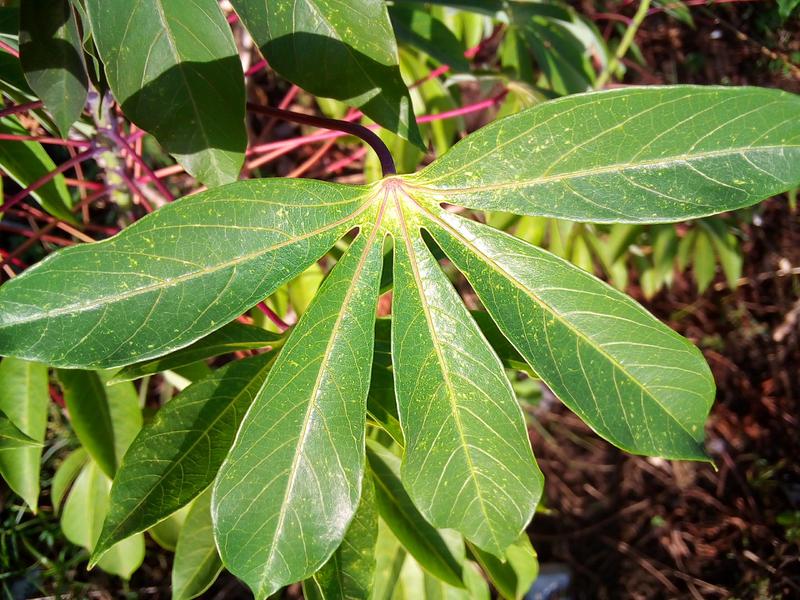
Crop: cassava
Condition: green_mottle